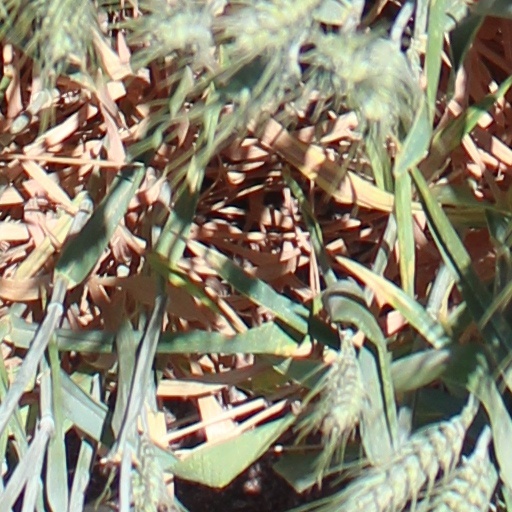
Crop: wheat